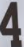
Number: 4